Torture in Brazil

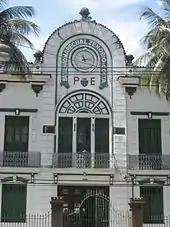
Quartel do 1º B.P.E. headquarters of the Rio de Janeiro DOI-CODI, used as a torture center during the military dictatorship.

During the military regime of 1964, the Brazilian torturers were mostly military personnel from the armed forces, especially the army. The main centers of torture in Brazil at this time were the Destacamentos de Operações de Informação – Centros de Operações de Defesa Interna (DOI/CODI), military organs of internal defense. In 2006, Carlos Alberto Brilhante Ustra, a colonel in the Brazilian Army and former head of the São Paulo DOI/CODI, answered for the crime of torture in a military court.